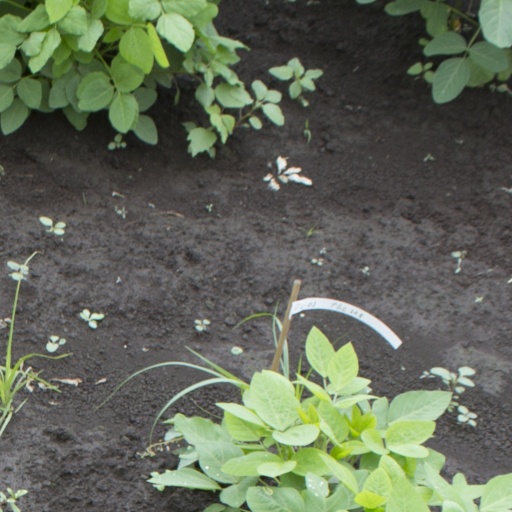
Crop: soybean